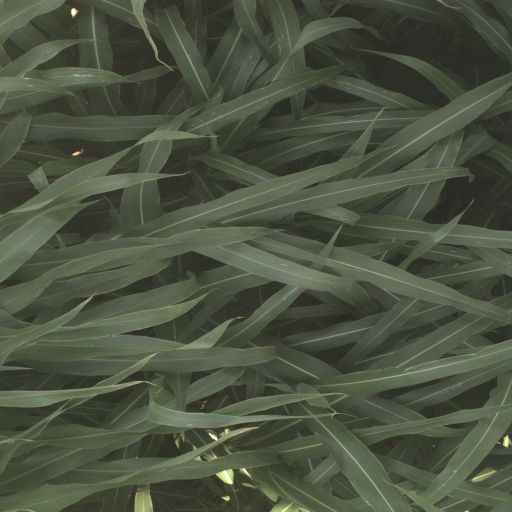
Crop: sorghum